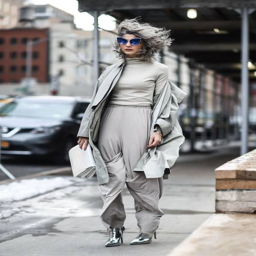
person is seen wearing an all gray outfit outside the show during fashion week .